WTAT-TV

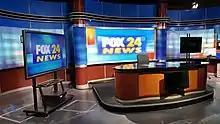
This is the current look of the FOX 24 News set after leaving WCSC's studios.

In the early-1990s, Fox required most of its major market affiliates to add local newscasts or face disaffiliation. As a result, WTAT entered into a news share agreement with CBS affiliate WCSC-TV (channel 5, then owned by Crump Communications). The partnership resulted in a nightly half-hour prime time broadcast to debut on this station (currently titled "The Fox 24 News at 10").